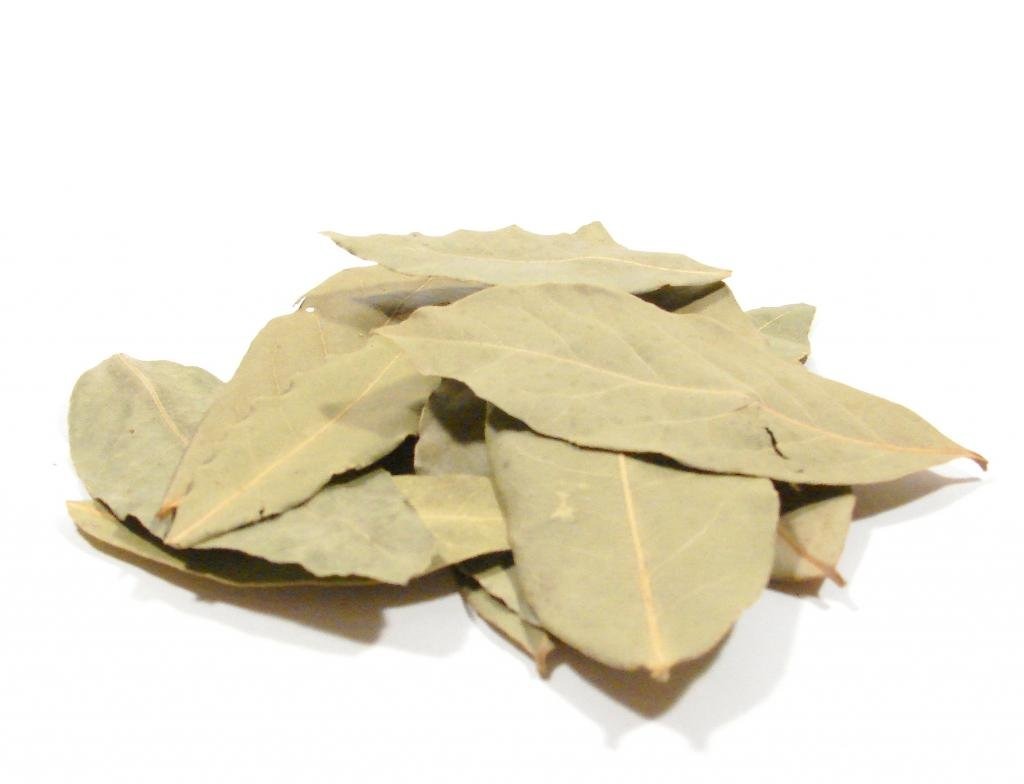
Item Name: Bay Leaves, Whole-1Lb
Bullet Point 1: Items Ship Next Business Day
Bullet Point 2: Packed in a Heat-Sealed 4mil Poly-Pouch
Bullet Point 3: Stored Correclty will Last One Year or More
Bullet Point 4: Save on Shipping with Comibined Orders
Value: 16.0
Unit: Fl Oz

Price: 25